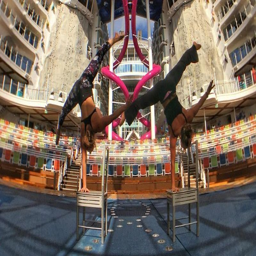
person , just finished a year - long contract , and will likely start a new one in july , allowing her a few months off from performances .